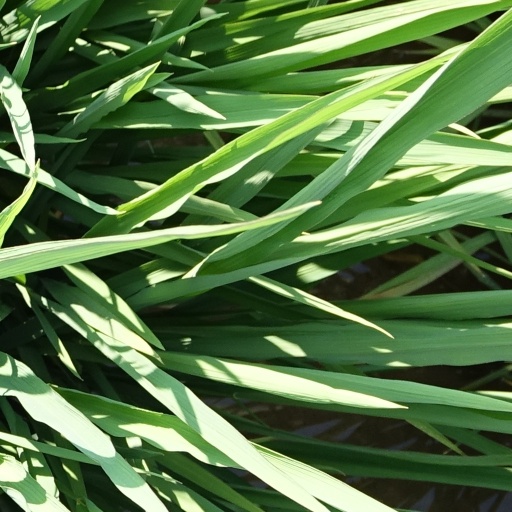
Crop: rice